The Lands of Pitcon

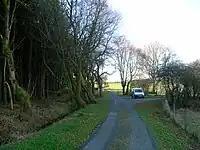
The Pitcon driveway road end

Thomas Boyd, the last of Pitcon, was Baillie for the area to the Right Hon. Patrick Lindsay-Crawfurd, 2nd Viscount of Garnock in 1730. John Boyd of Pitcon married Marion Cunninghame of Carlung, the last of her line in the early 18th century. Thomas Boyd, son of Bryce, was a Commissioner of Supply for the County of Ayr in 1695 and 1703. His daughter Jane married Andrew Macredie of Perceton. The laird of Pitcon held Monkcastle at one time, having obtained it from George Hay, and later it passed to John Wallace, minister of Largs in the 17th century. Saint Margaret's parish church in Dalry contains an oak armorial pew decoration, the shield of Blair impaled with that of Boyd of Pitcon, and this now adorns a transept wall.